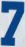
Number: 7